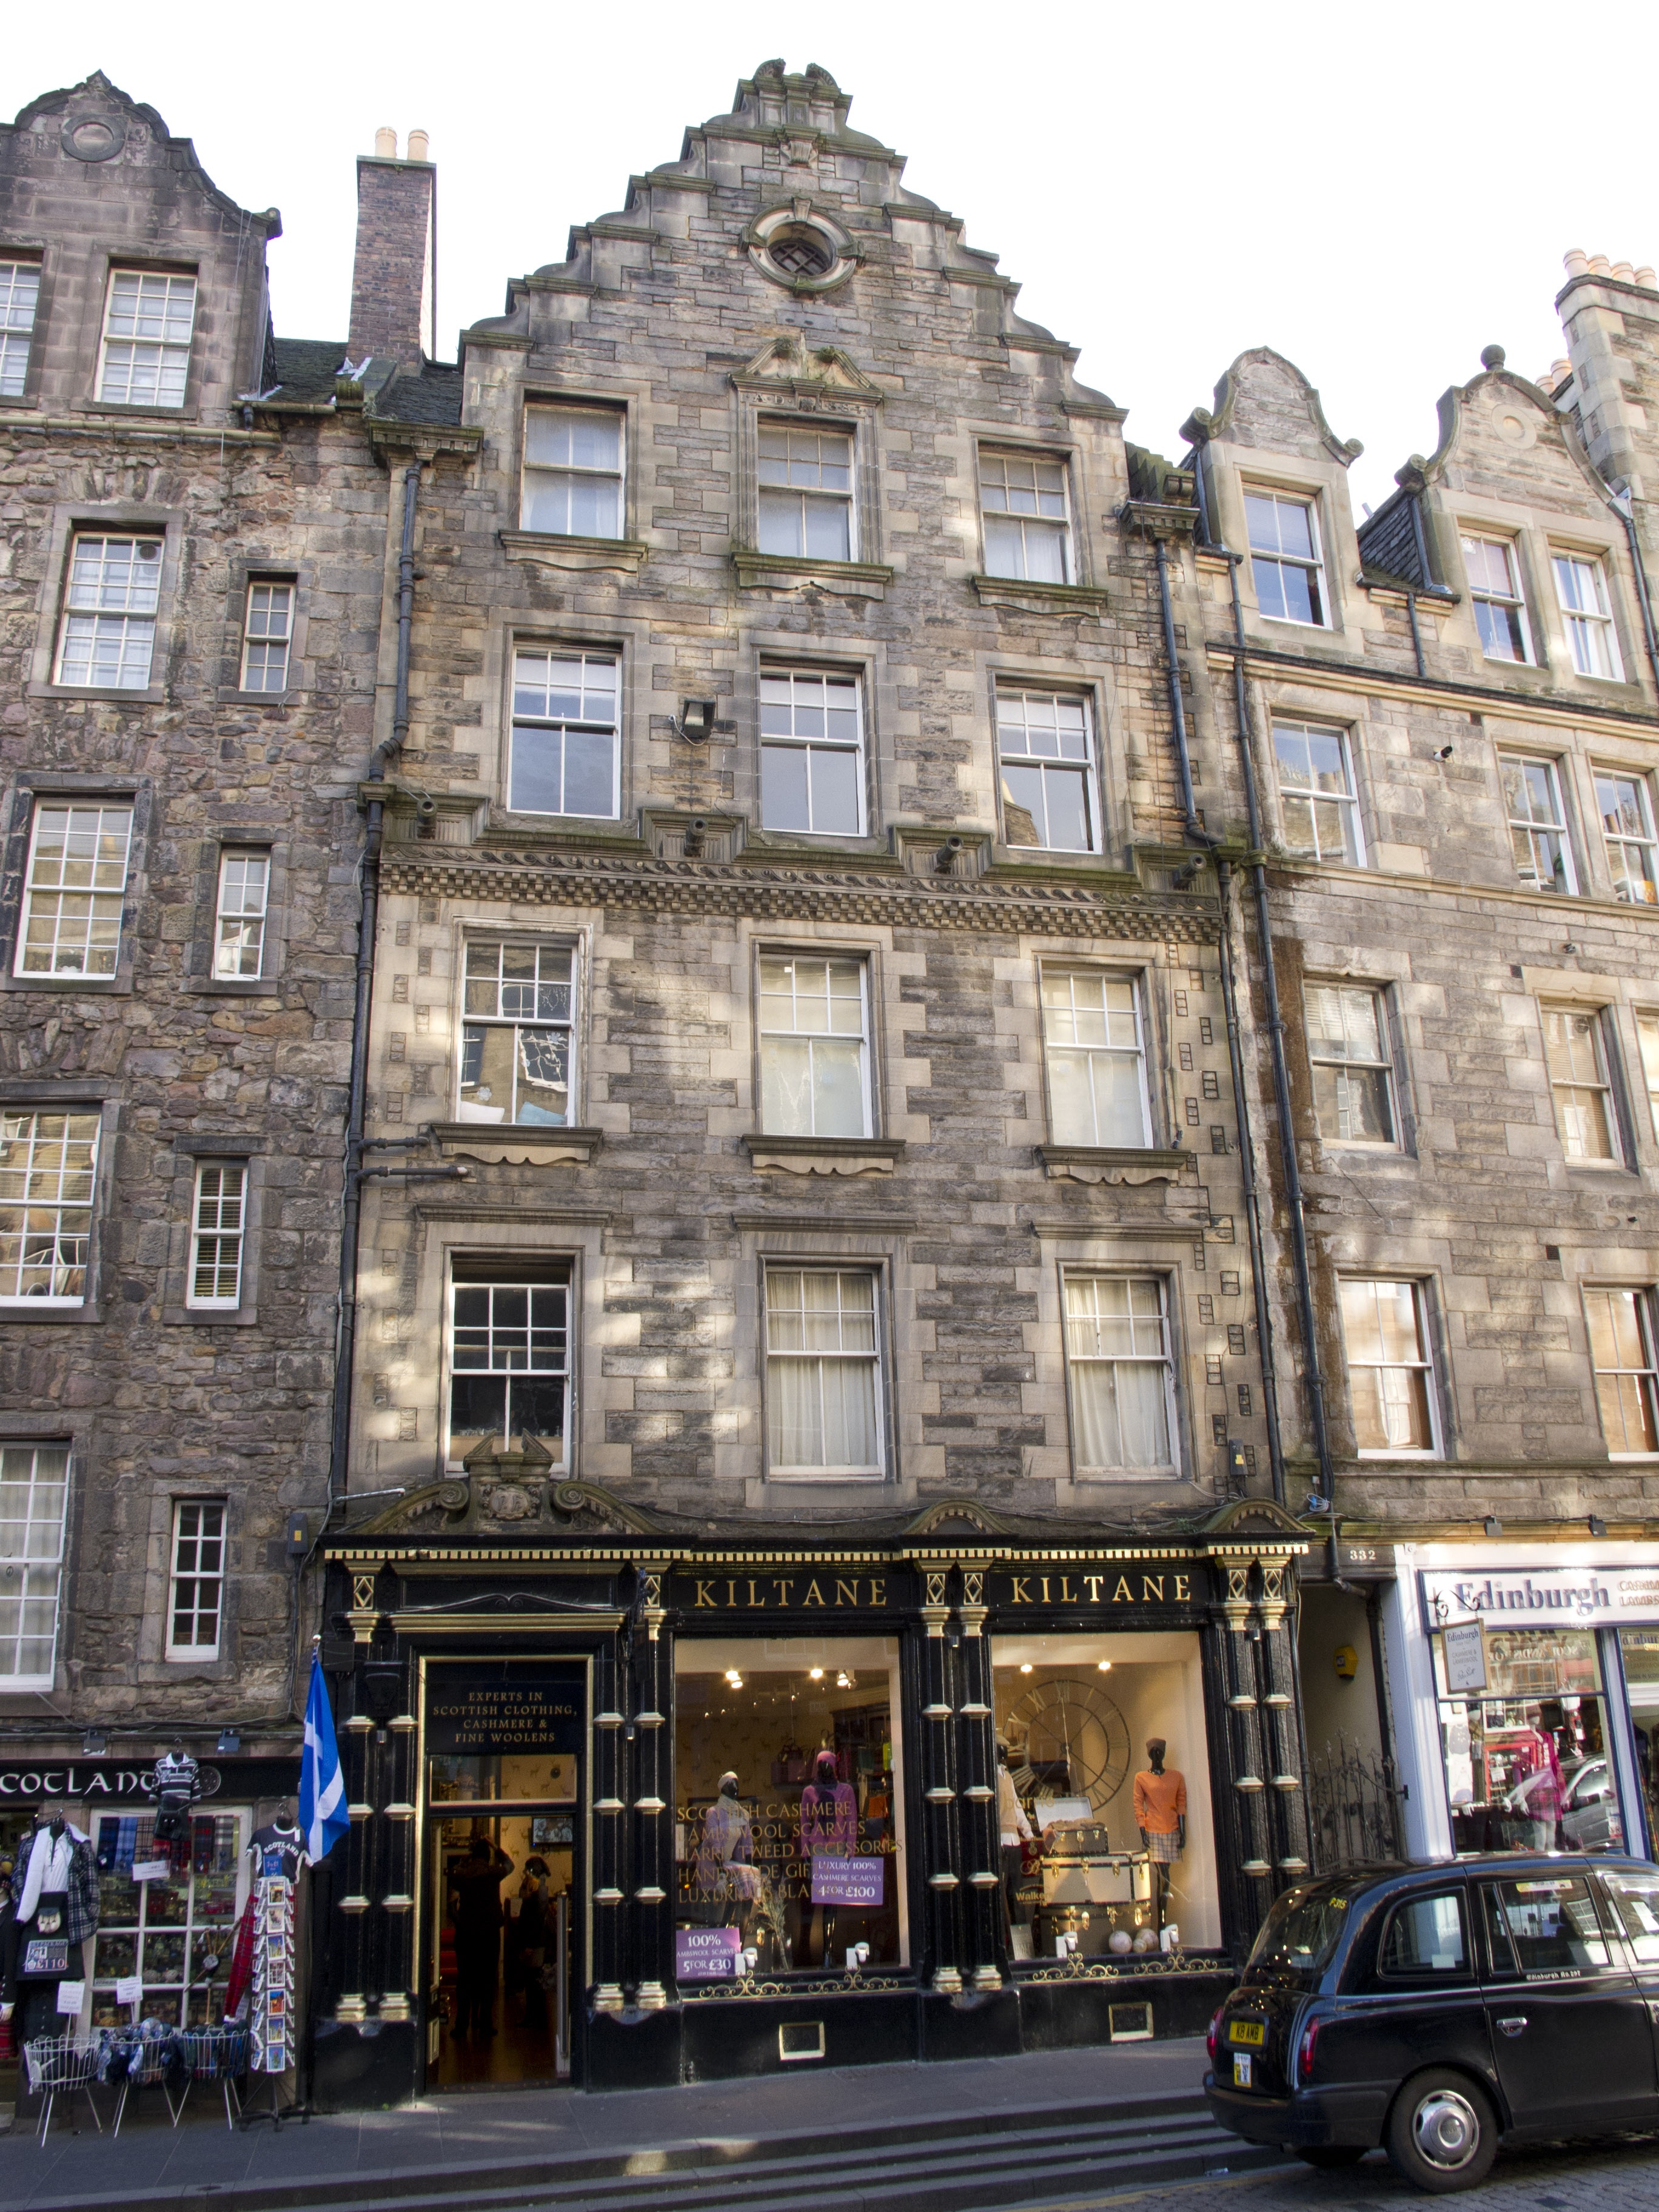
architecture, road, street, town, building, city, cityscape, downtown, suburb, construction, plaza, facade, boutique, old town, buildings, infrastructure, scotland, estate, edinburgh, neighbourhood, tours, historian, urban area, black hat, residential area, window shopping